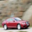
Label: automobile